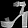
Label: Sandal